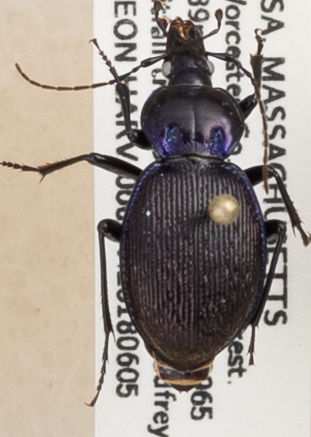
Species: Sphaeroderus stenostomus lecontei
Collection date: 2018-06-05
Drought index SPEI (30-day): -1.45
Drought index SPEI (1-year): -0.316
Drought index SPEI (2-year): -0.842